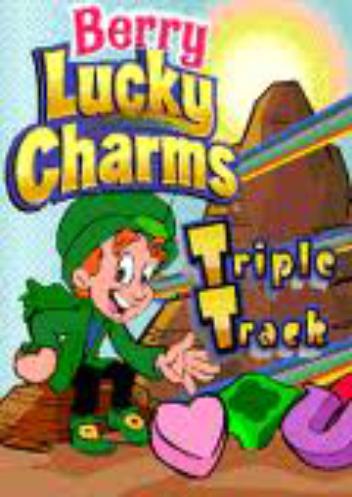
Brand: Berry Lucky Charms
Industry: Food